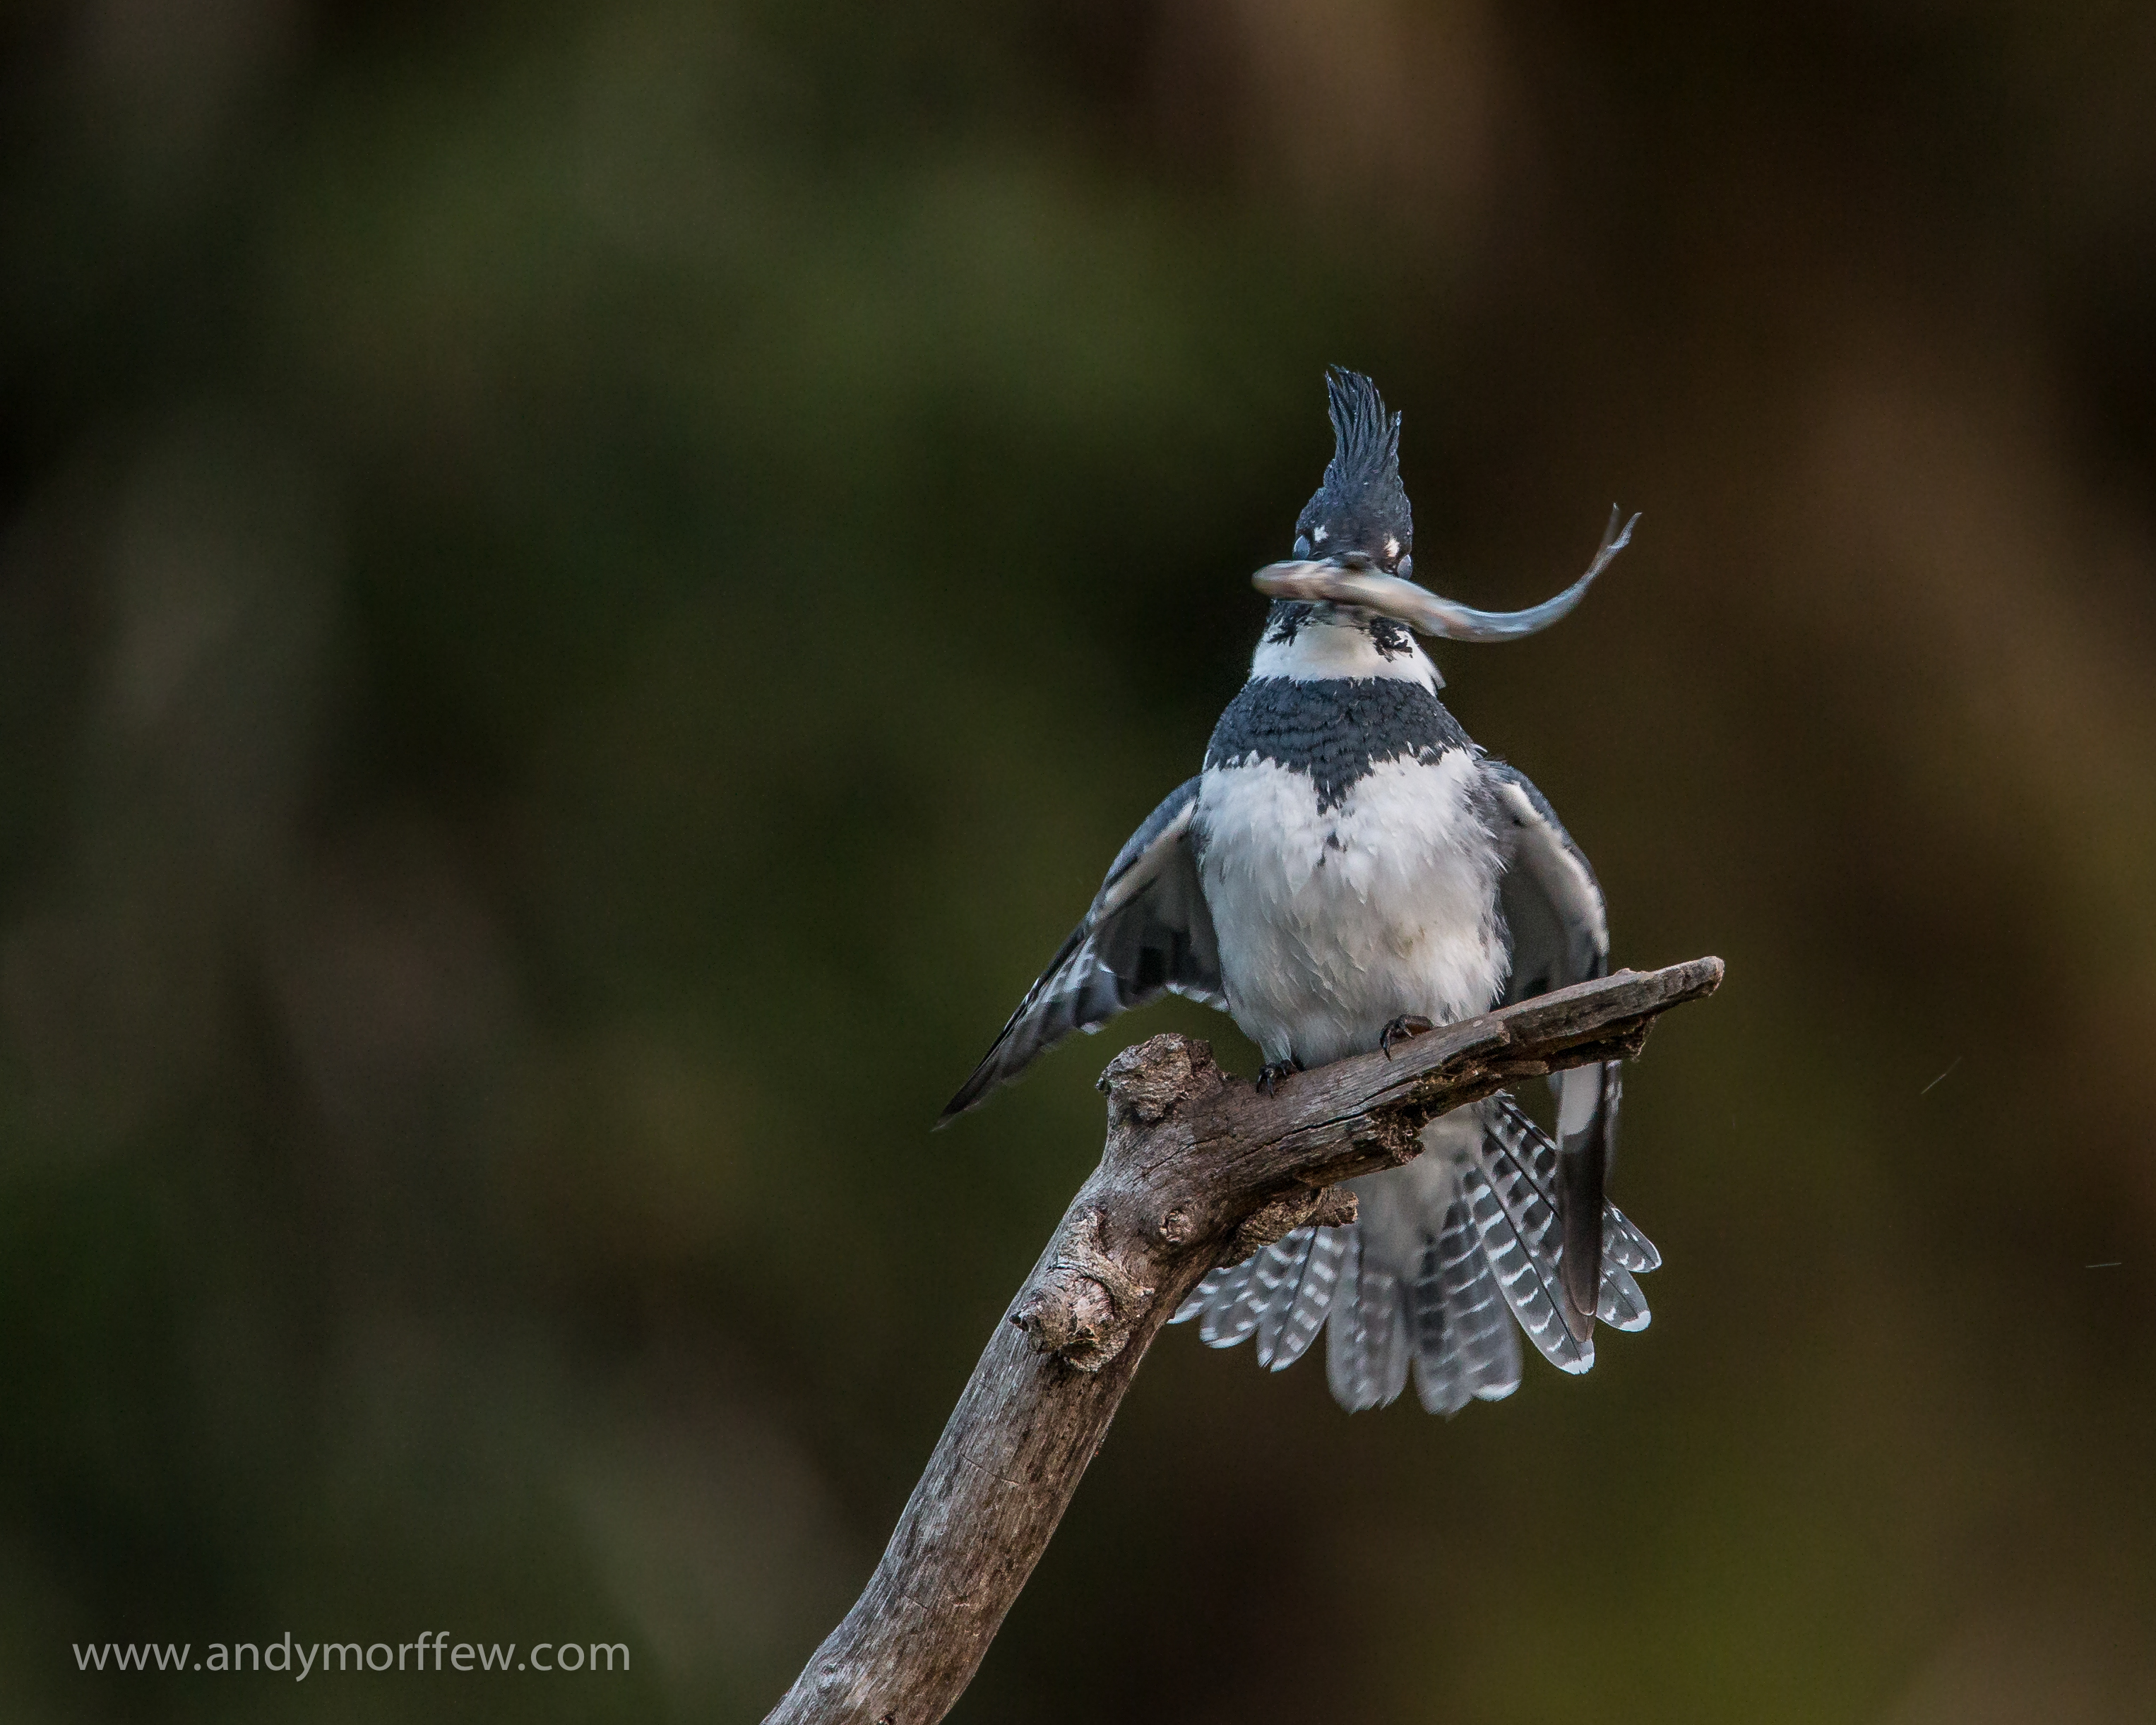
nature, branch, bird, wing, wildlife, beak, hummingbird, fish, fauna, close up, vertebrate, sparrow, birdperfect, florida, andymorffew, morffew, naturethroughthelens, sebastian, beltedkingfisher, headon, itsabelter, beltedkingfishershoot, wren, macro photography, perching bird, emberizidae